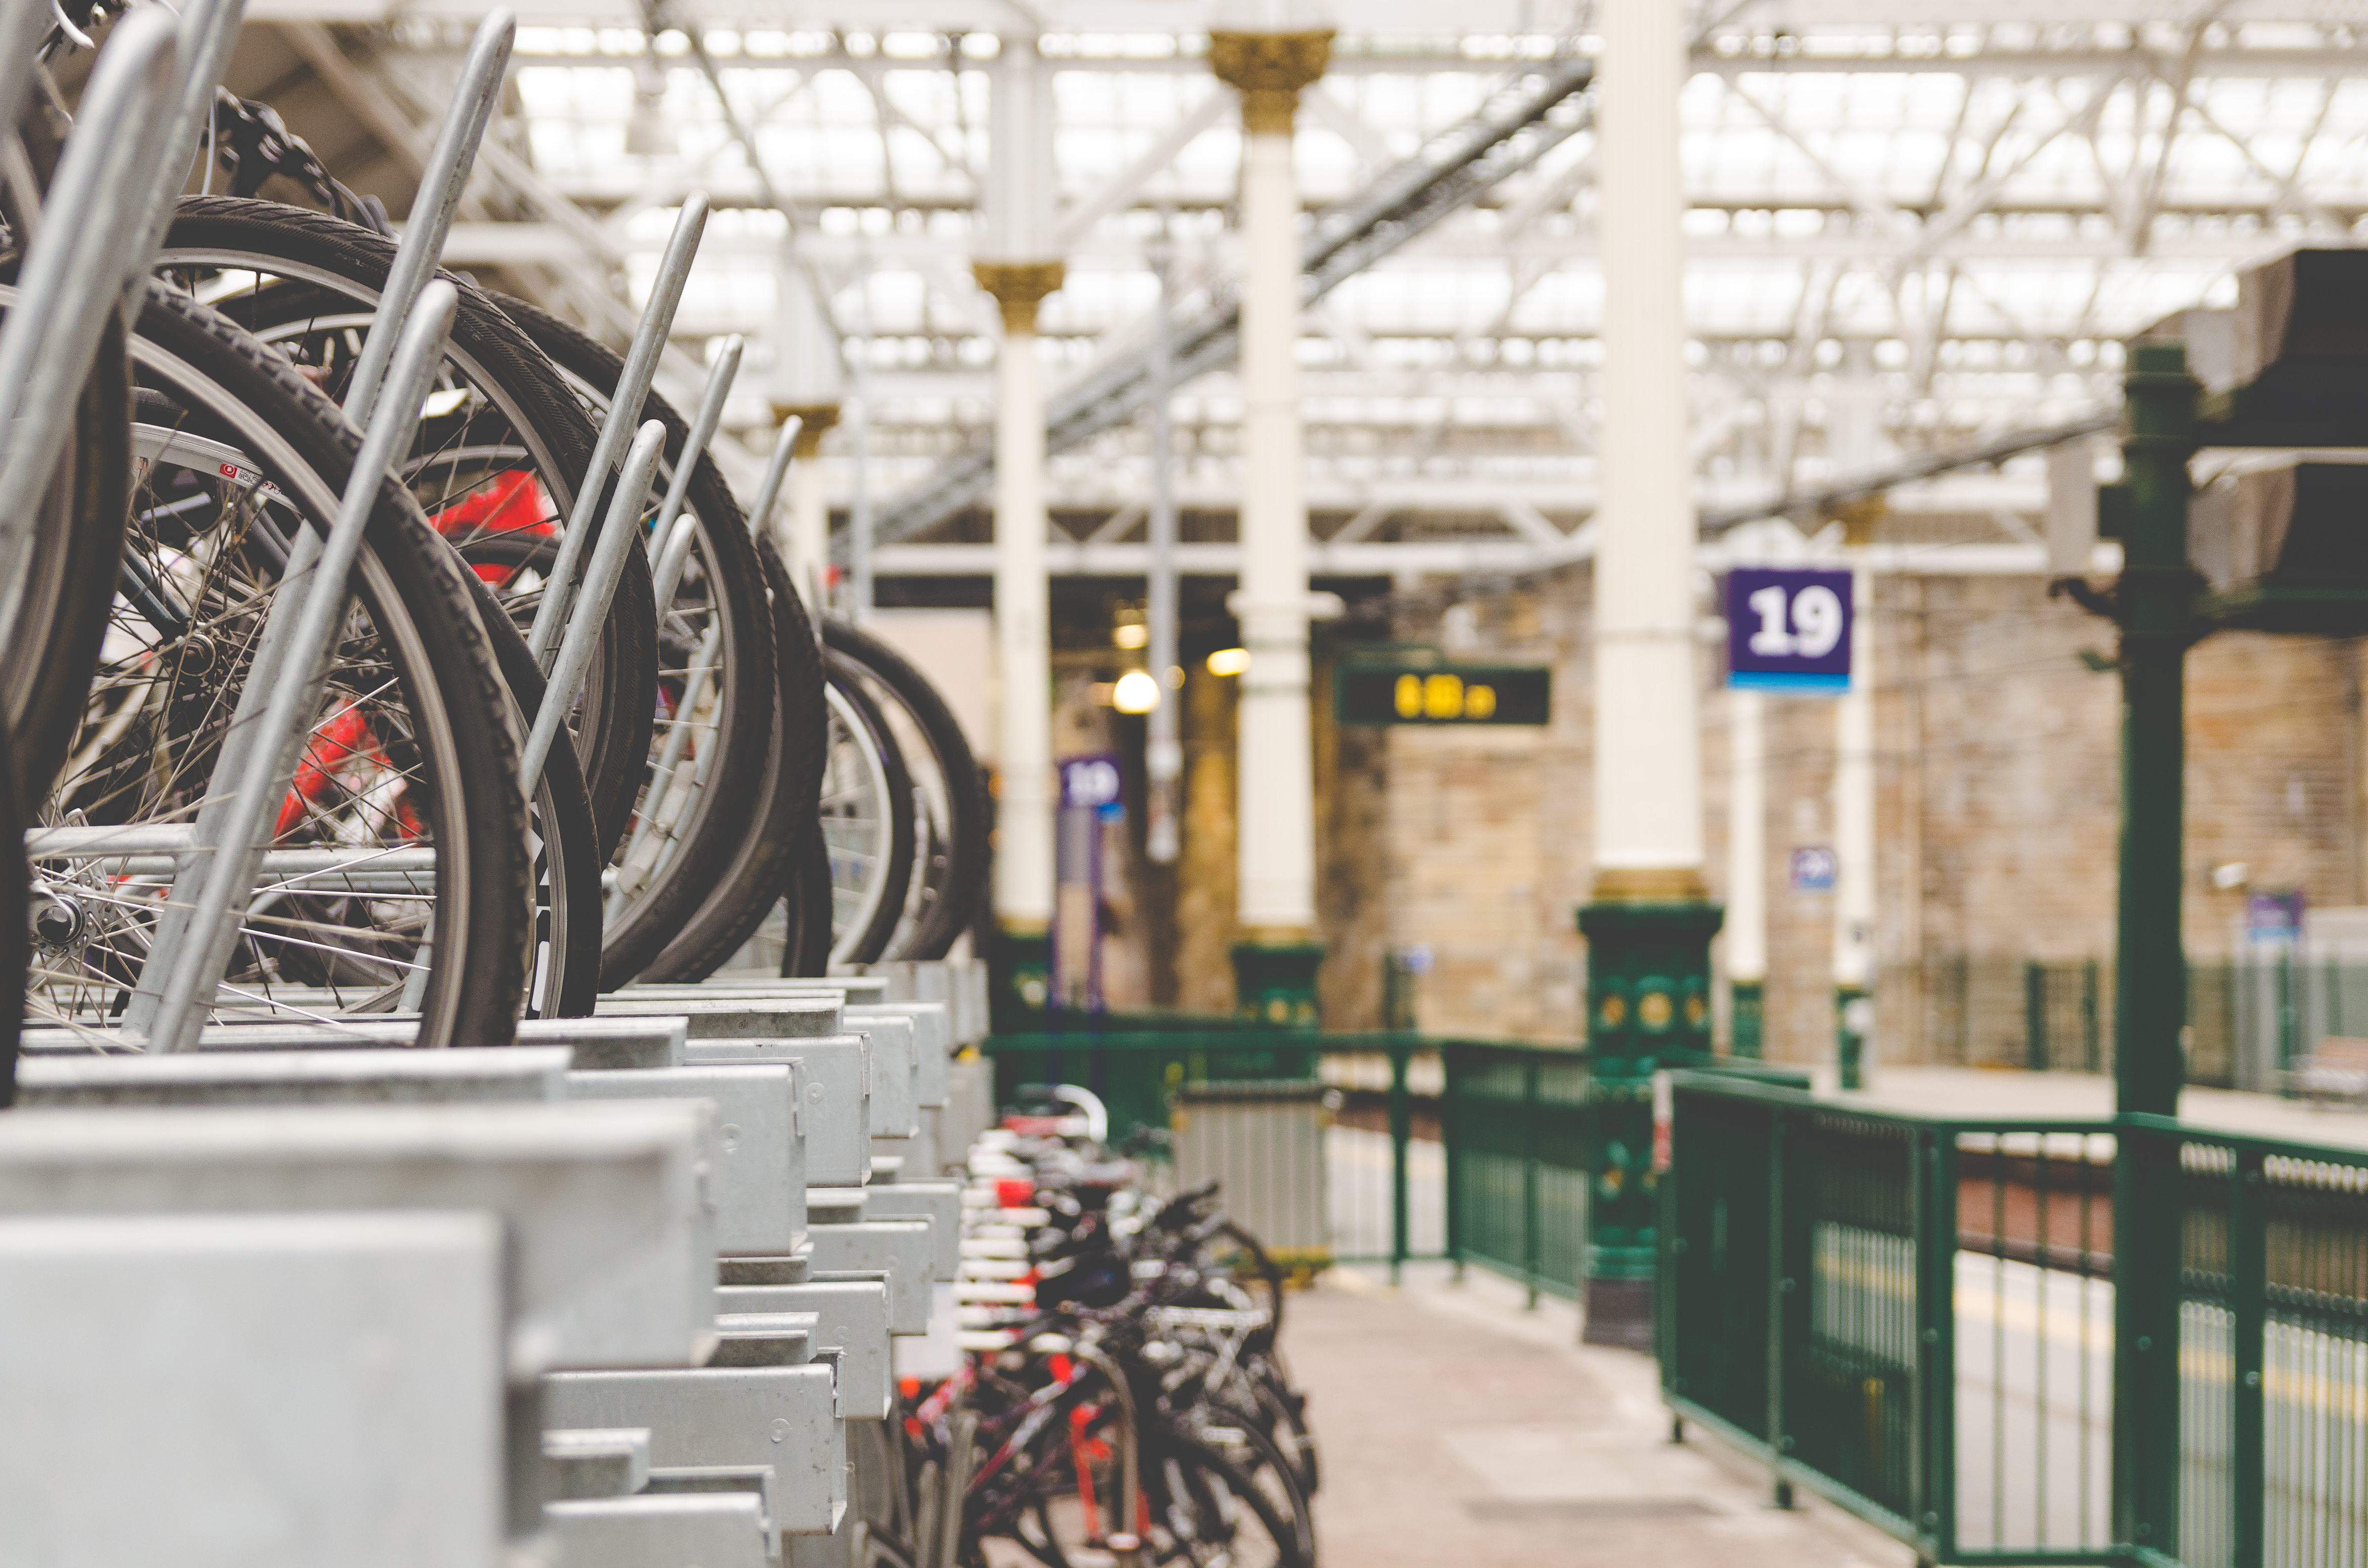
blur, street, bicycle, bike, city, urban, travel, steel, transport, vehicle, station, public transport, close up, focus, infrastructure, urban area, transportation system